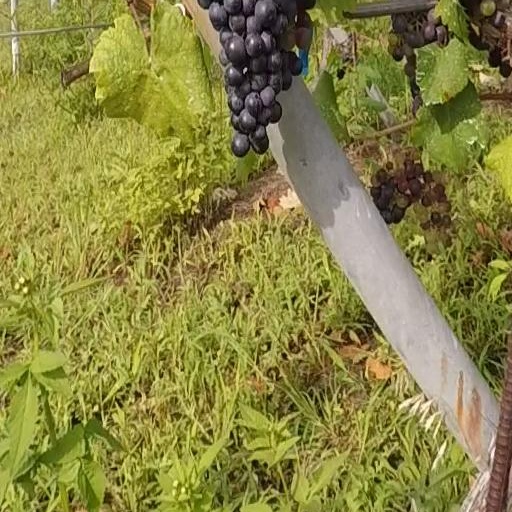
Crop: grape